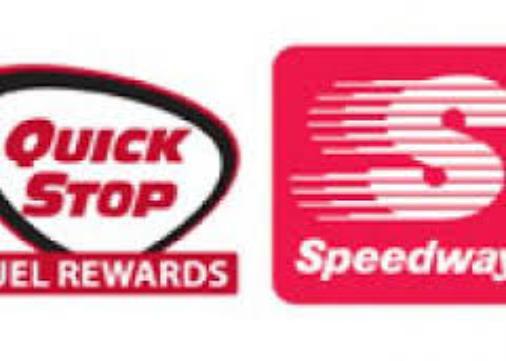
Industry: Transportation